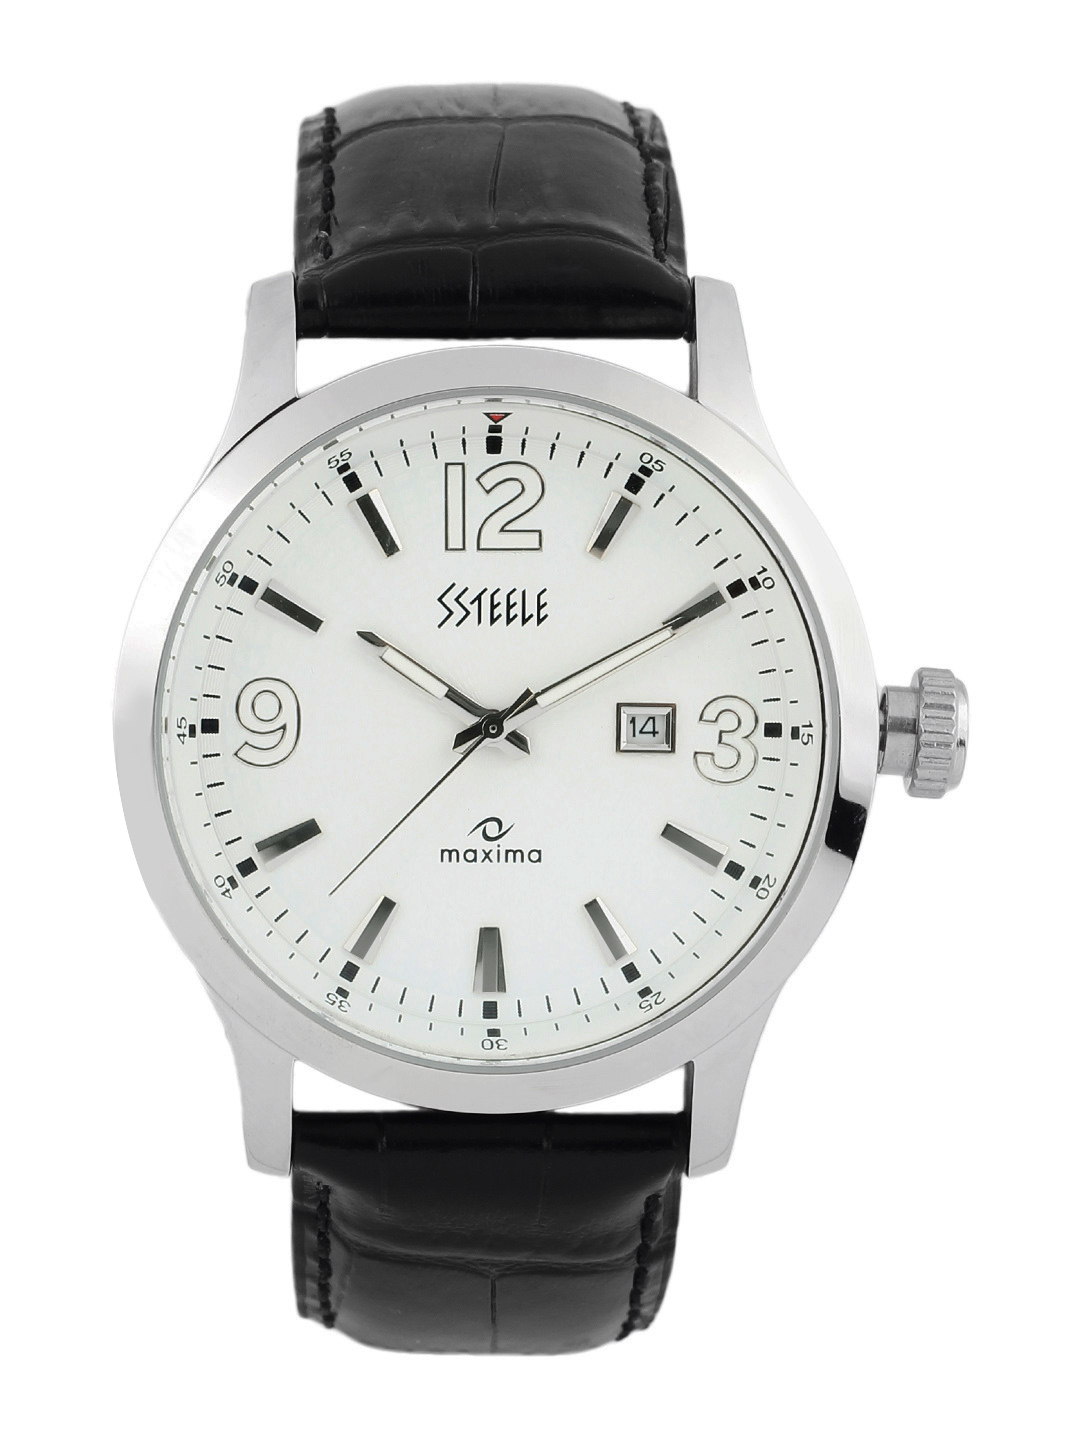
Maxima Men White Dial Watch
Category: Accessories / Watches / Watches
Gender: Men
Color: White
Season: Winter 2016
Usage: Casual